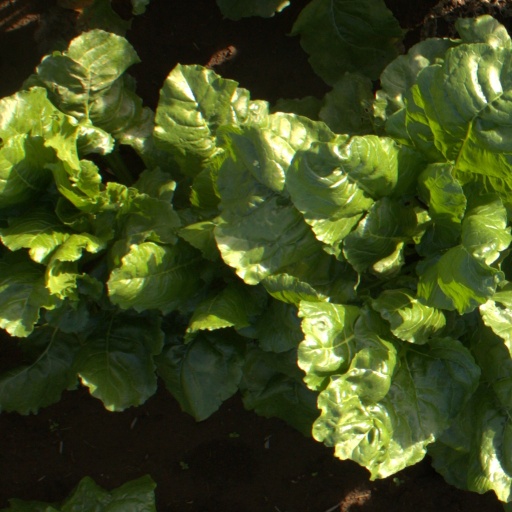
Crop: sugar beet